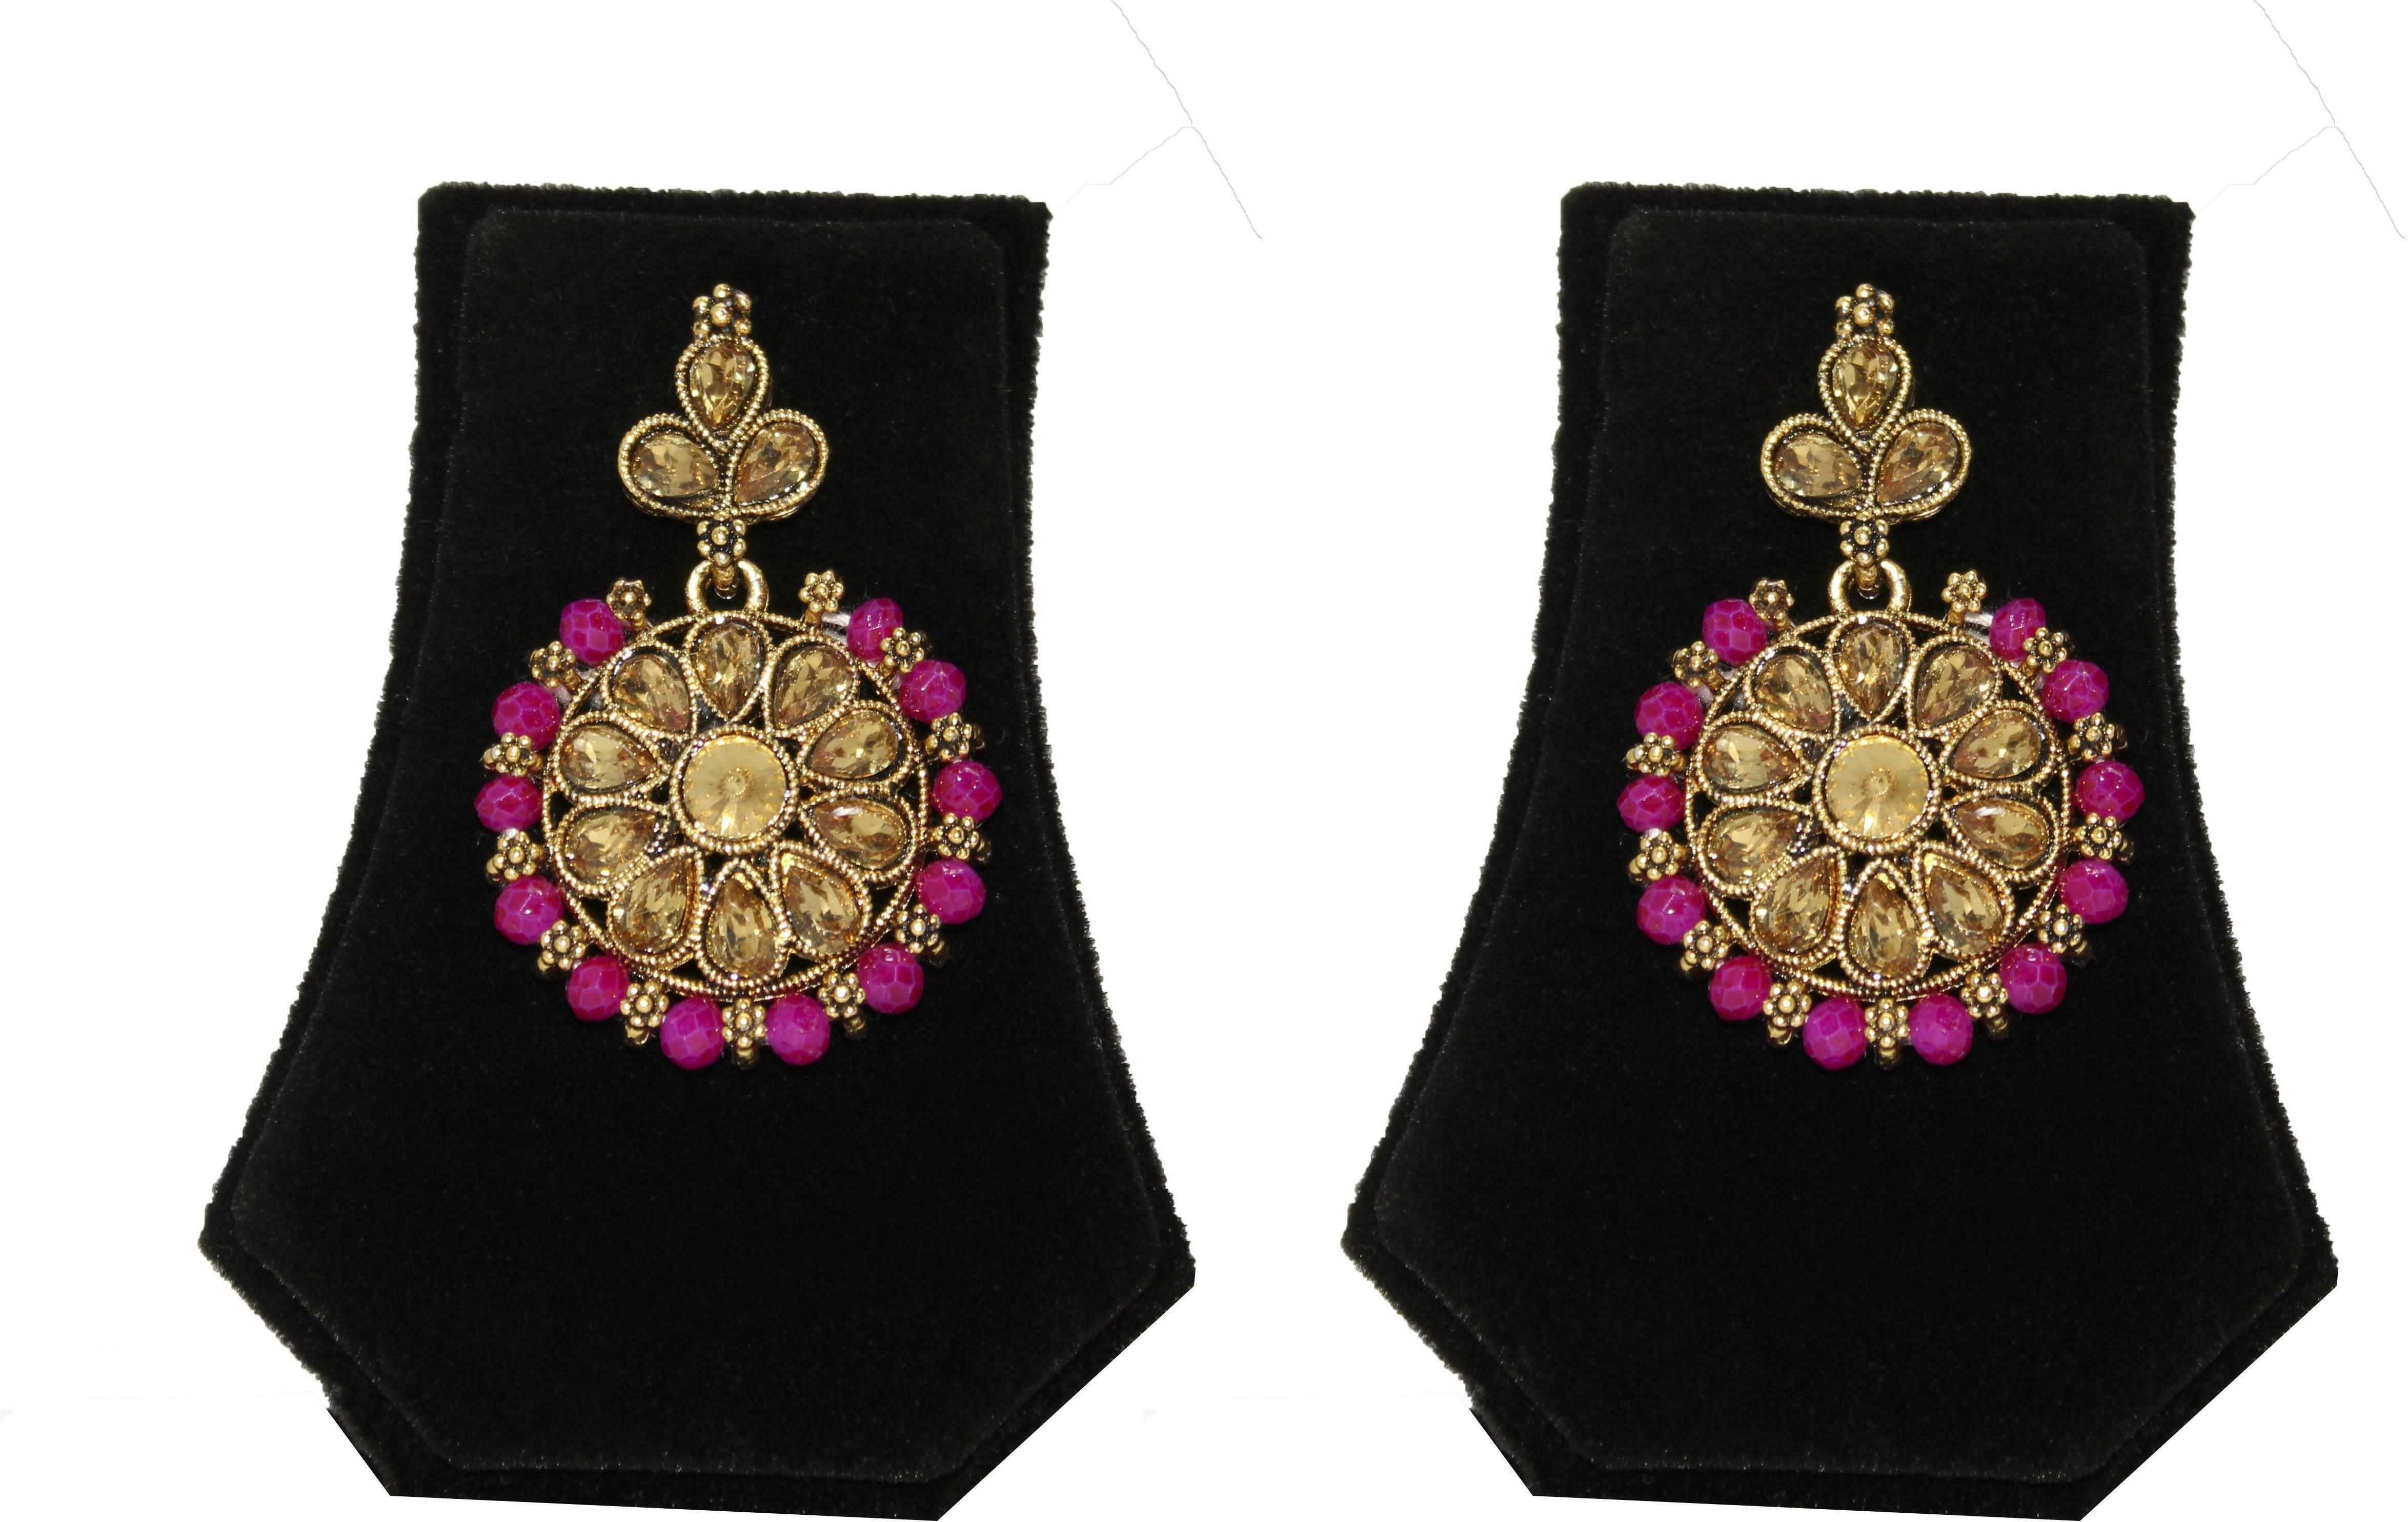
 Nifty Crystal Gold-plated Pink, Gold Jewellery Set (Pack of 1)
Type: Traditional Jewellery
Brand: Nifty
Price: Rs. 299
 Nifty Crystal Gold-plated Pink, Gold Jewellery Set (Pack of 1)